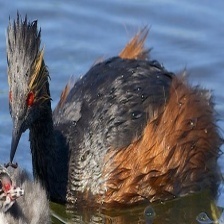
Species: BLACK-NECKED GREBE
Scientific name: PODICEPS NIGRICOLLIS